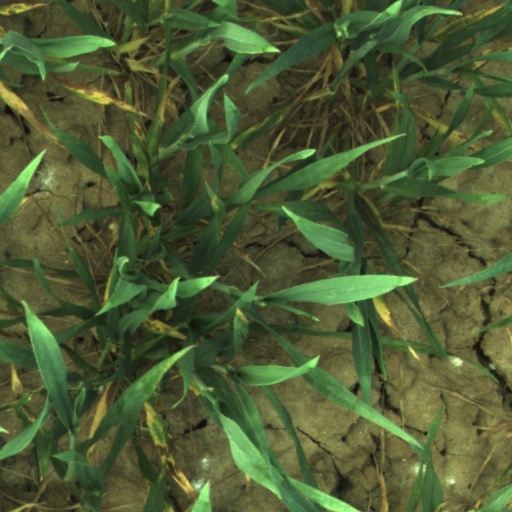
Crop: wheat